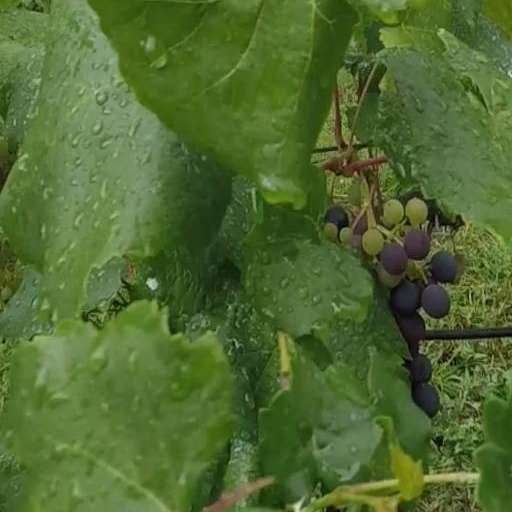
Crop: grape